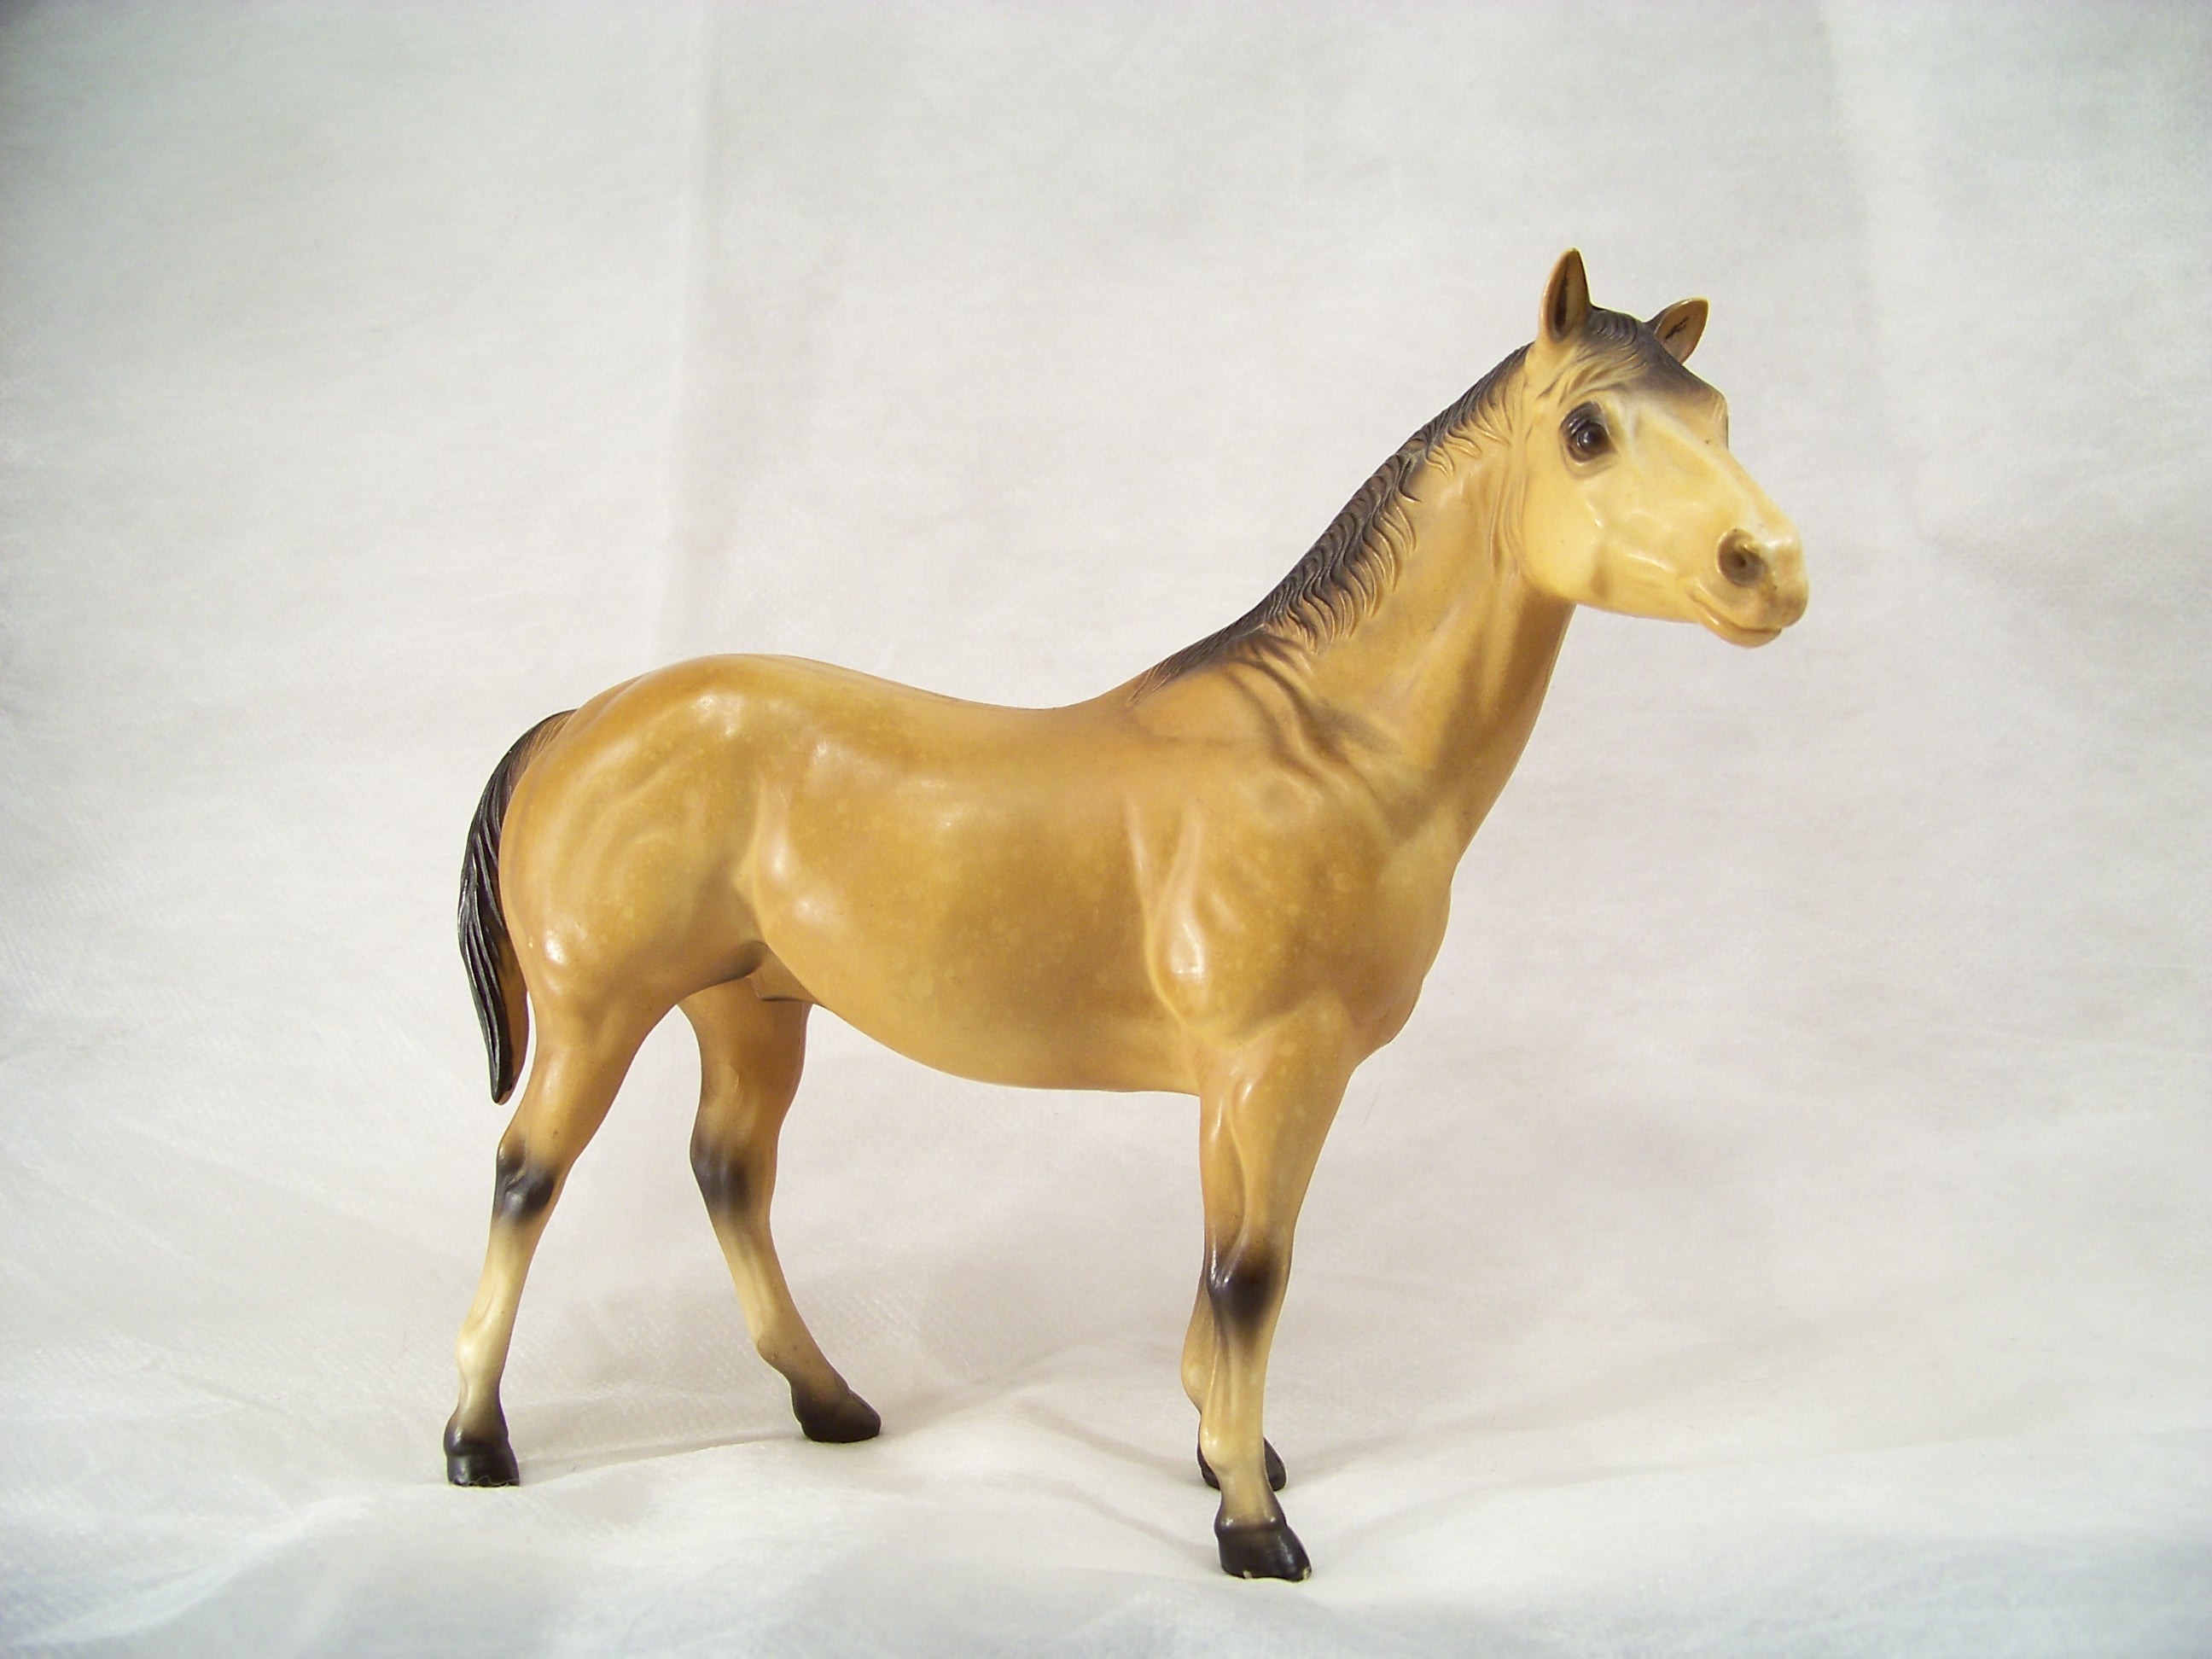
decoration, horse, mammal, stallion, mane, deco, pony, figure, vertebrate, mare, ross, mitbringsel, horse like mammal, mustang horse